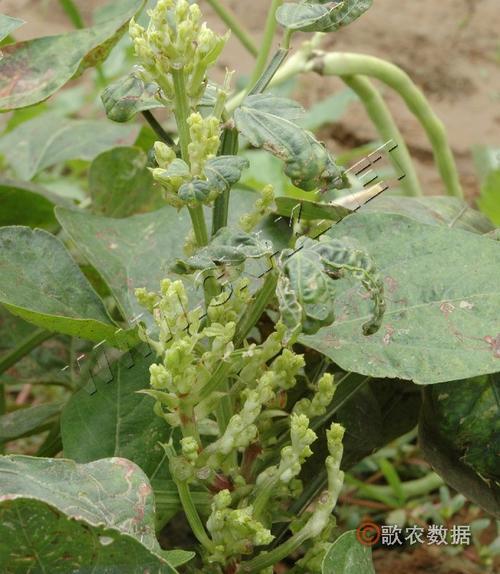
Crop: unknown
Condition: bean